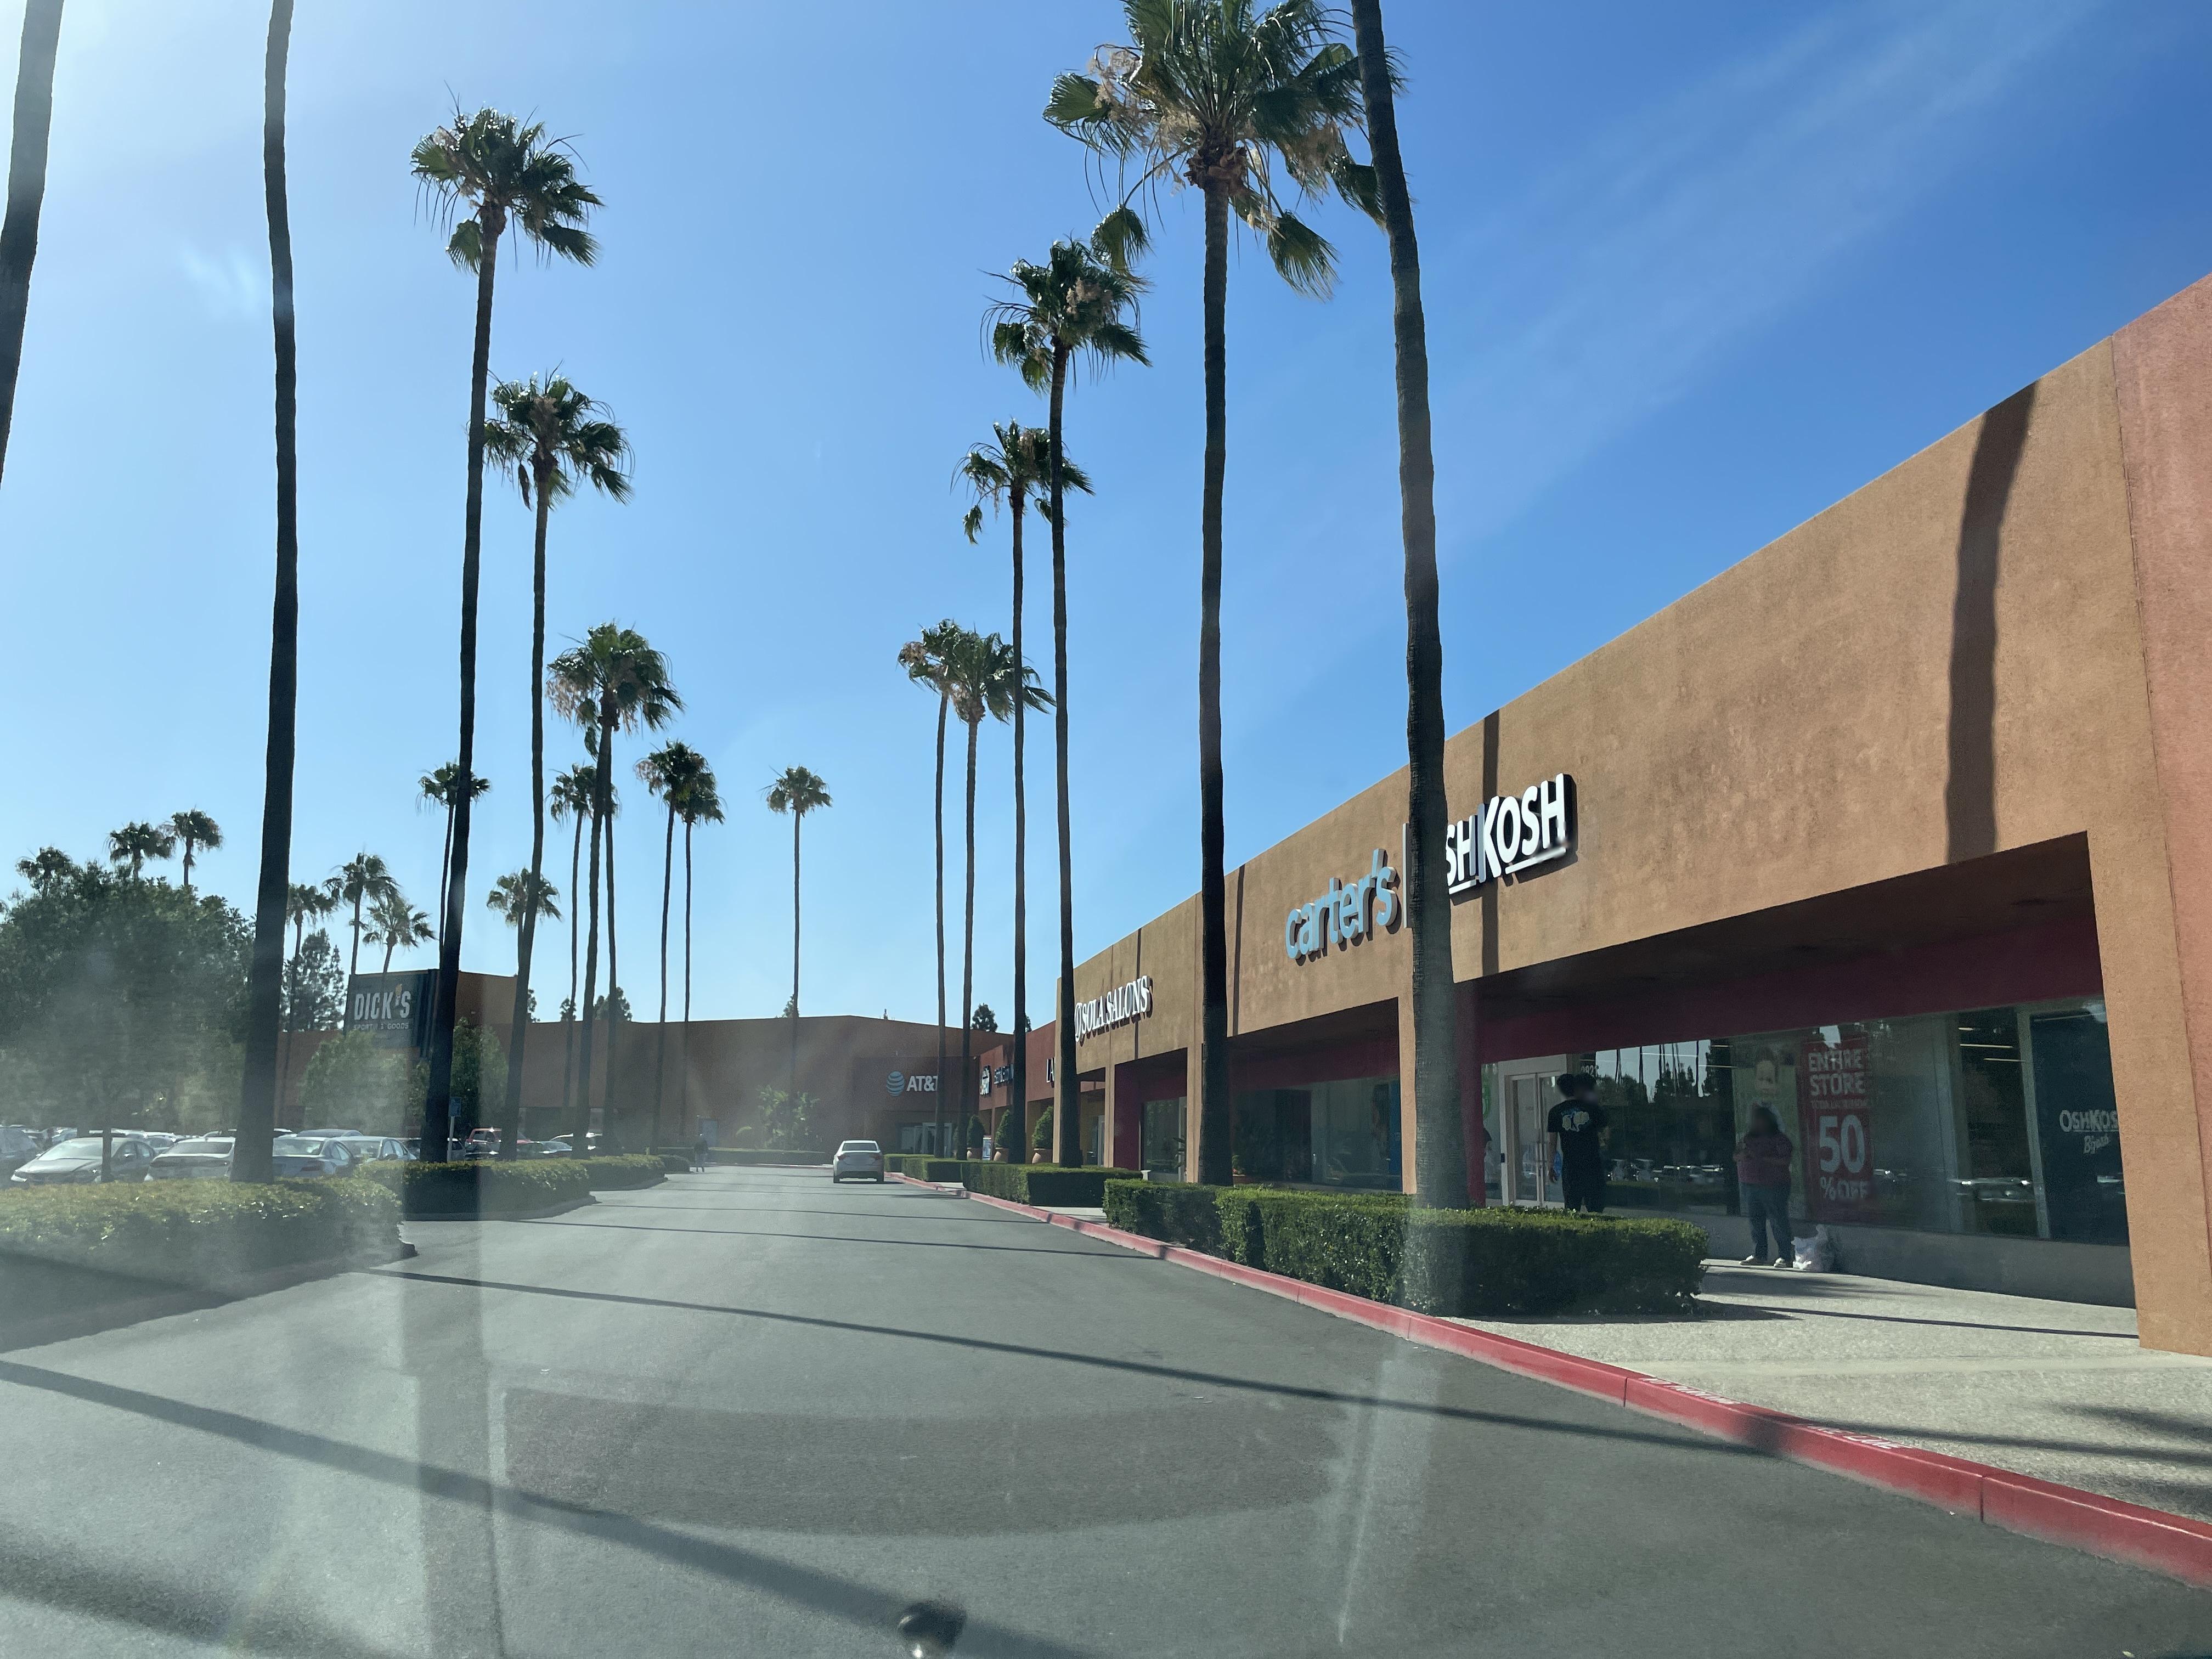
Feature: Storefront
State: California
Country: United States
Date: 2022-05-30T23:28:44.290000+00:00
Coordinates: 33.726, -117.793